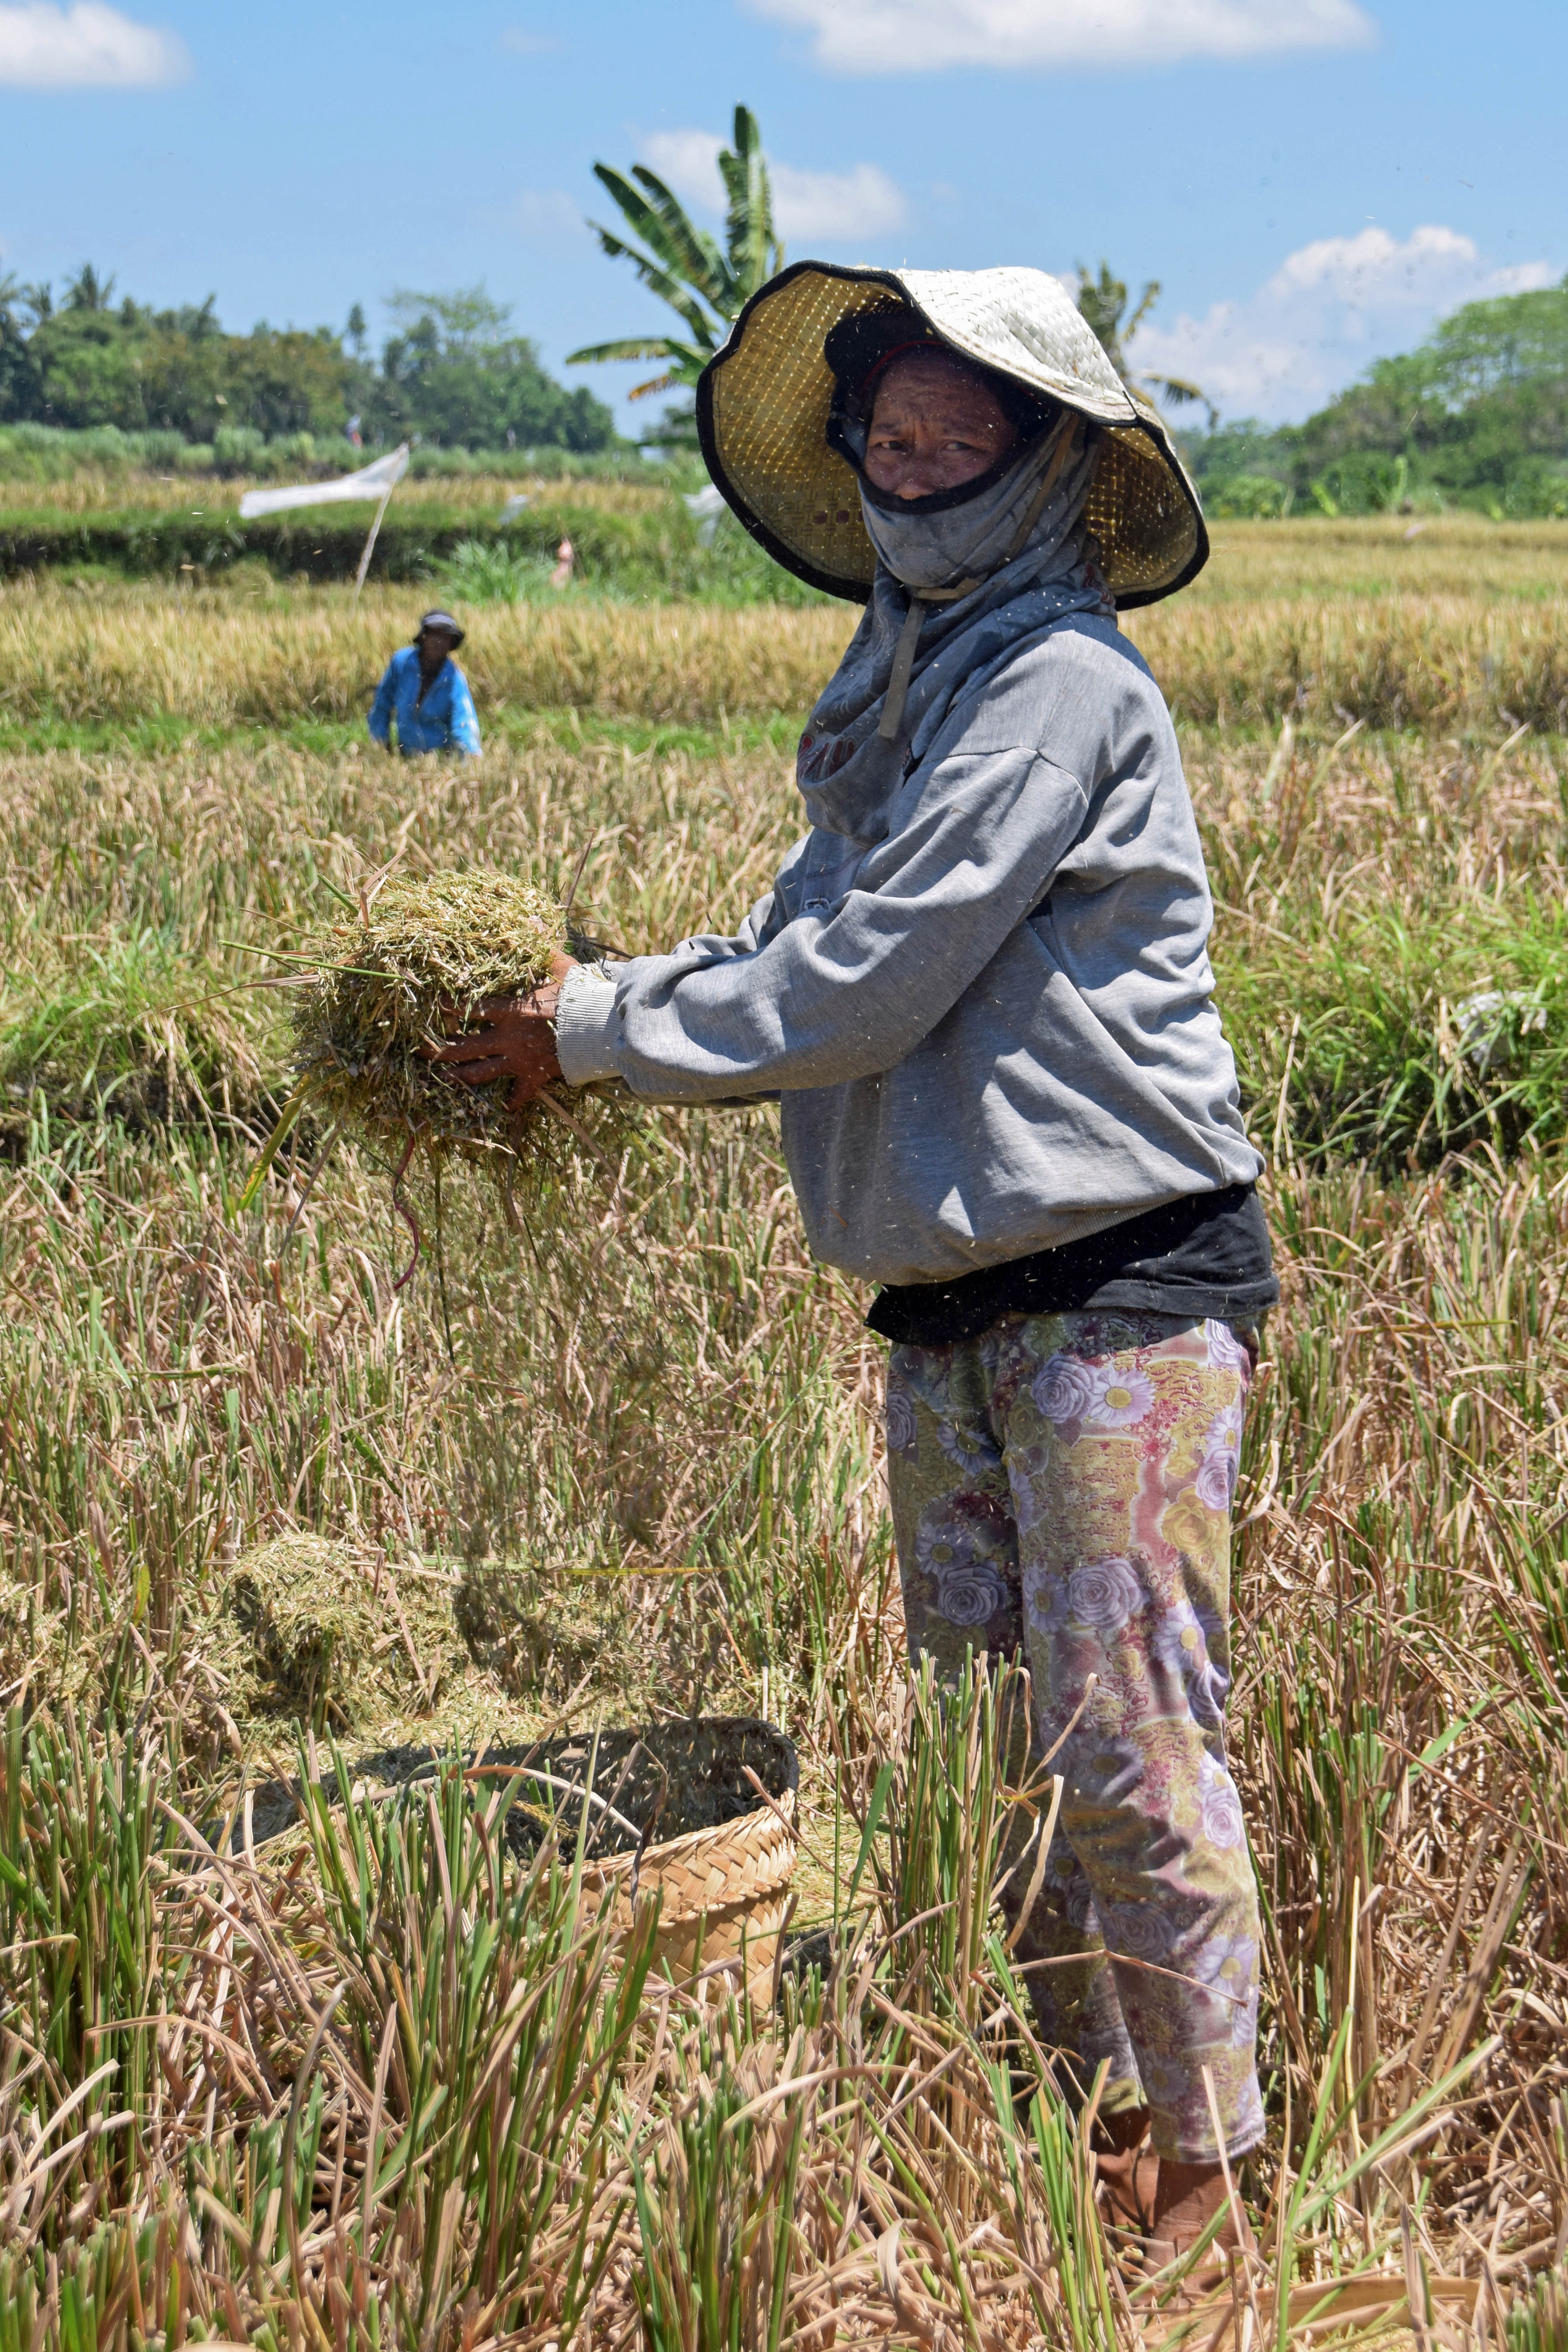
tree, grass, plant, woman, field, farm, travel, harvest, crop, soil, agriculture, rice, indonesia, bali, rural area, fieldwork, paddy field, rice fields, farmer's wife, rice harvest, grass family, farmworker